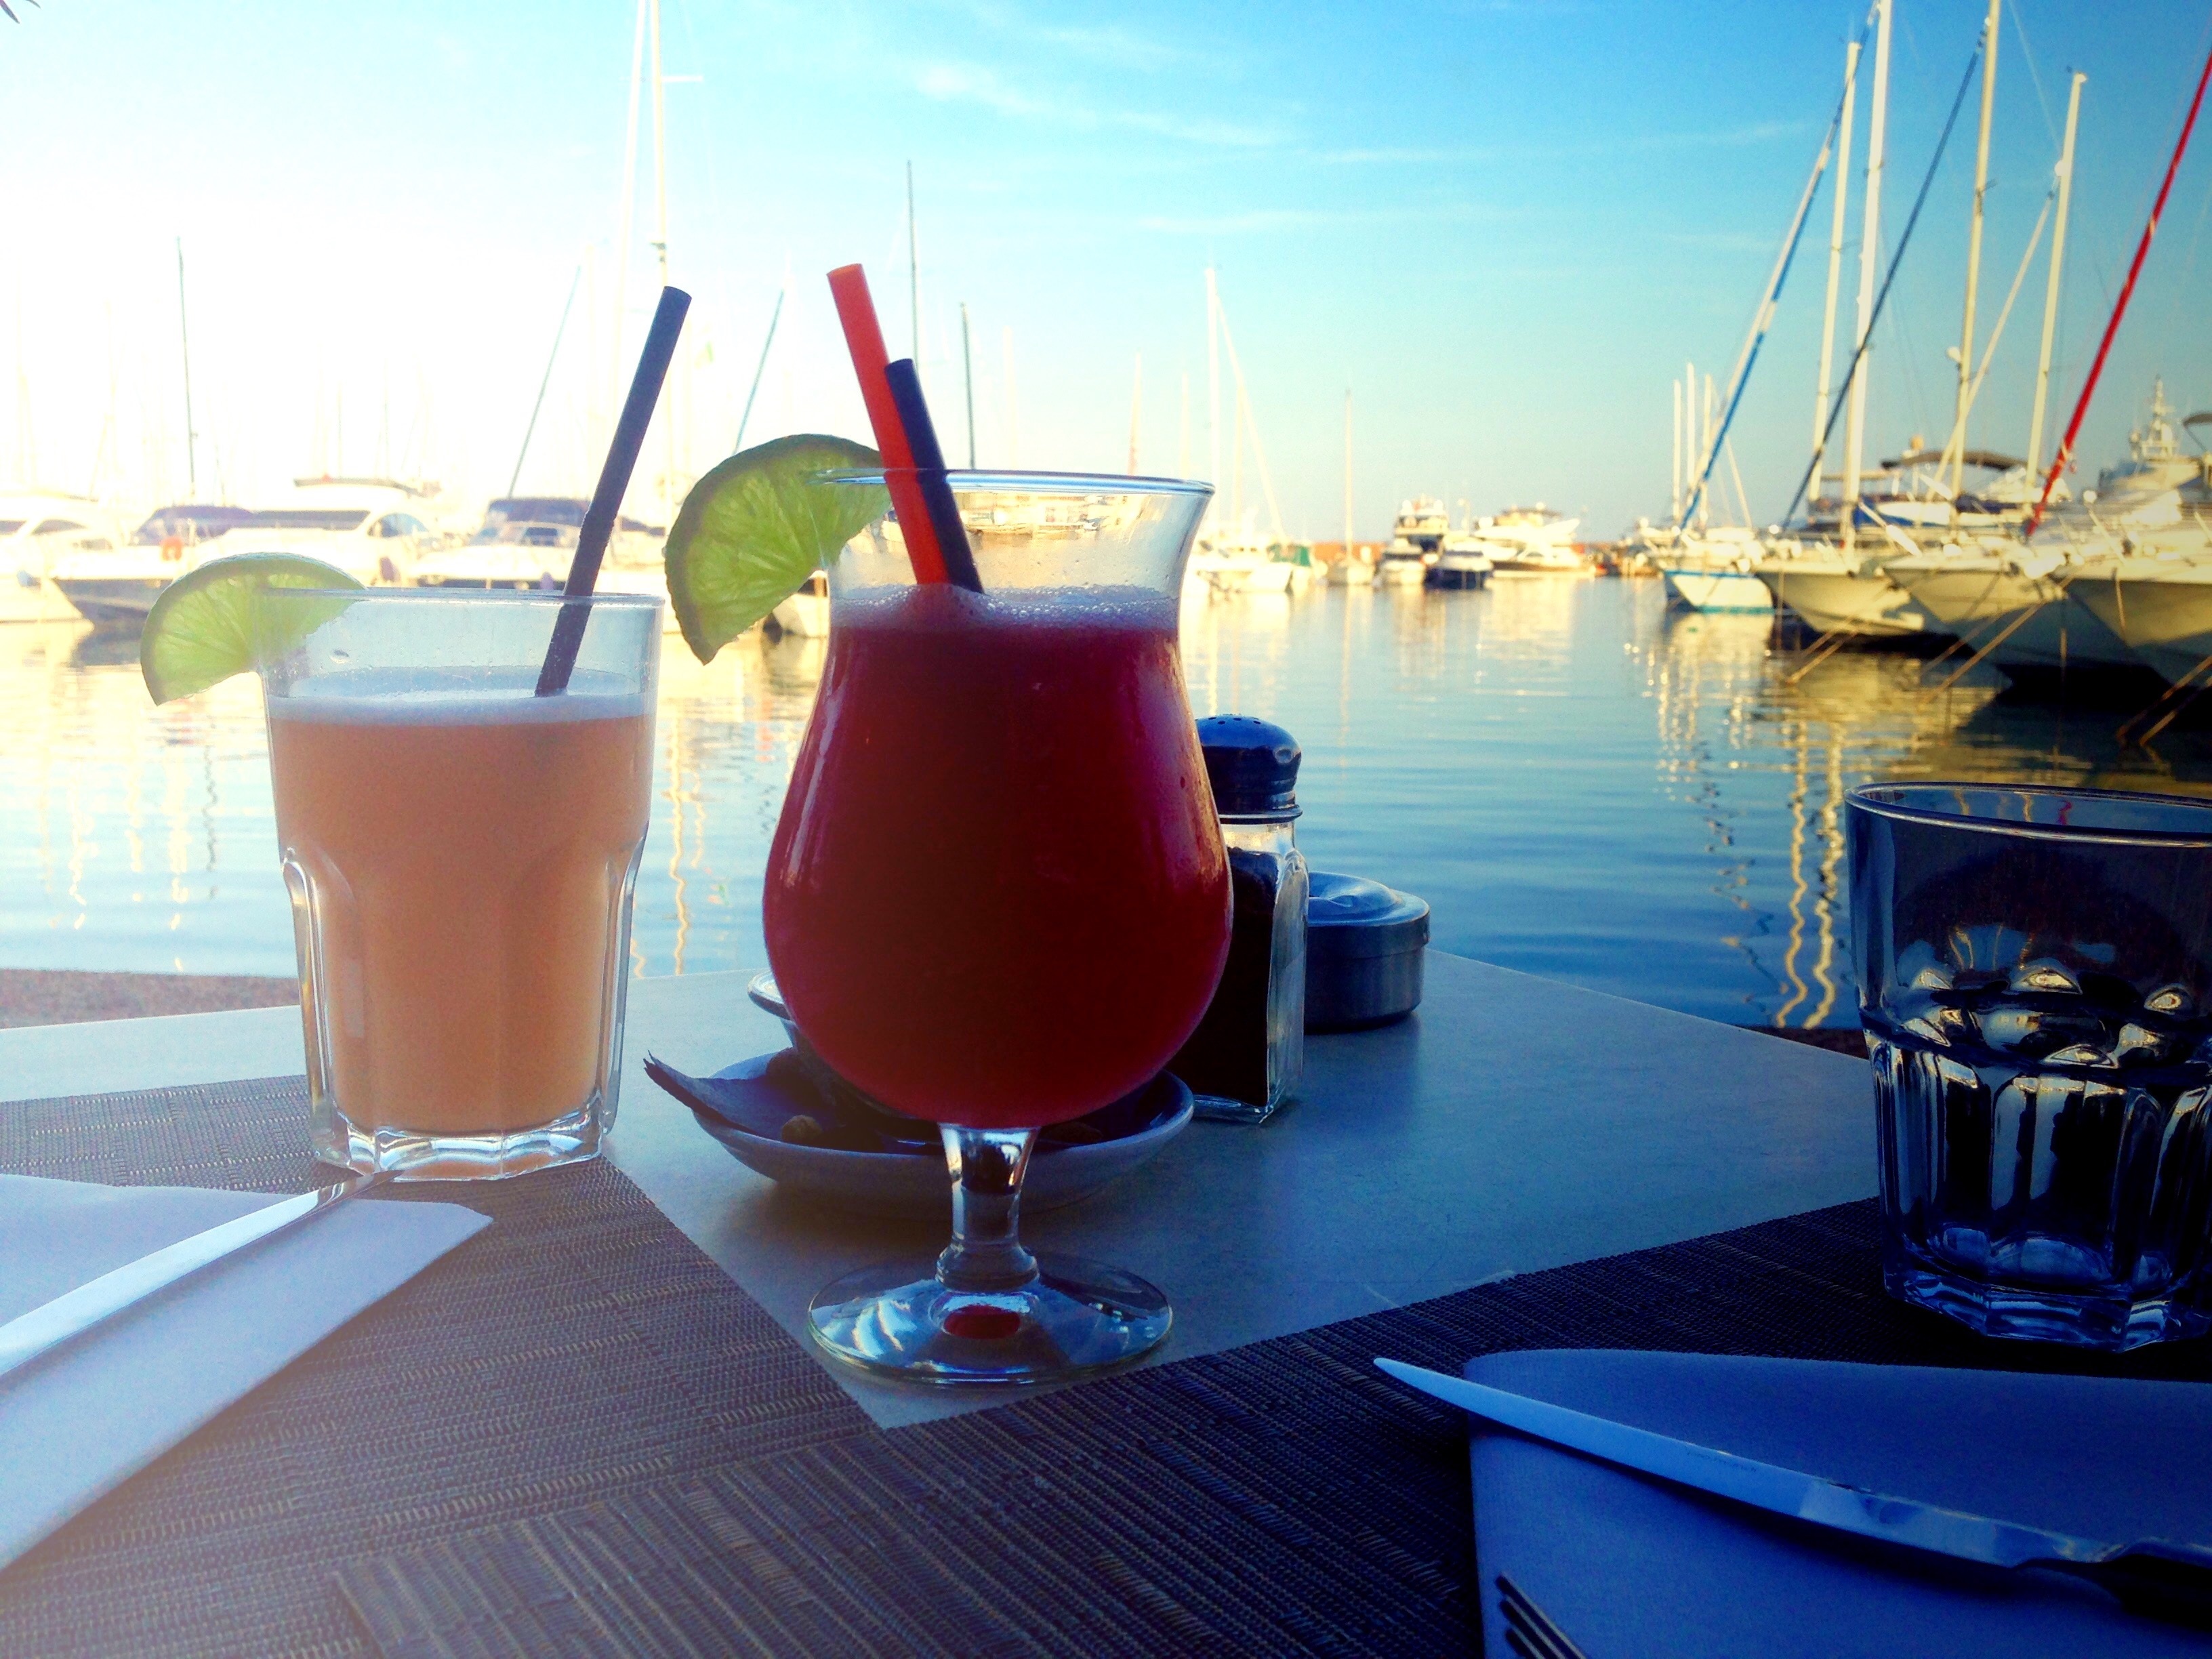
boat, restaurant, vacation, vehicle, drink